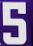
Number: 5